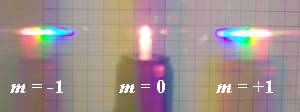
Un réseau de diffraction est un dispositif optique composé d'une série de fentes parallèles, ou de rayures réfléchissantes. Ces traits sont espacés de manière régulière, et l'espacement est appelé le « pas » du réseau. Si la distance entre plusieurs traits est de l'ordre de grandeur de la longueur de cohérence spatiale de la lumière incidente, le réseau permet d'obtenir des figures de diffraction particulières influencées par la répétition. Il s'agit donc d'un effet de diffraction lié à la répétition d'une structure optique, distinct de l'effet issu de la diffraction par une structure de taille comparable à la longueur d'onde, comme une fente de Young.